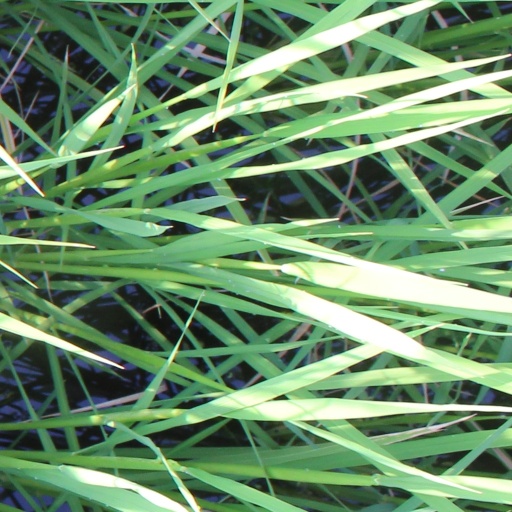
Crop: rice